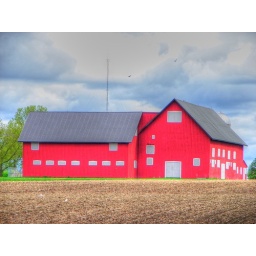
Experimental Farm old red barn in Ottawa, Ontario (HDR Image)